Liège Cathedral

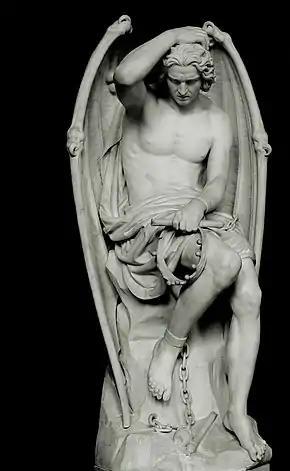

The former chapitral cloister of the collegiate church consists of three galleries freely communicating with each other and opening into the church through two doors, one at the bottom of the building and the other adjacent to the left arm of the transept. Before the construction of the chapels on the lower sides, to add to the solidity of the building and for its embellishment, the cloister was square, and one can see the remains in the attics above these chapels. These galleries built in different periods date from the late 15th and early 16th centuries. The first part of the cloister was laid on 6 June 1445 by Daniel de Blochem. They form the three sides of a long square oriented east to the south and west, the fourth gallery is replaced by the lower left side of the collegiate church. They circumscribe a courtyard and differ from each other. The west gallery is older than the others and its ornamentation is also more meticulous, 17.50 by 4.75 metres long, it communicates with the collegiate church through a door surmounted by a great Christ in ancient wood.